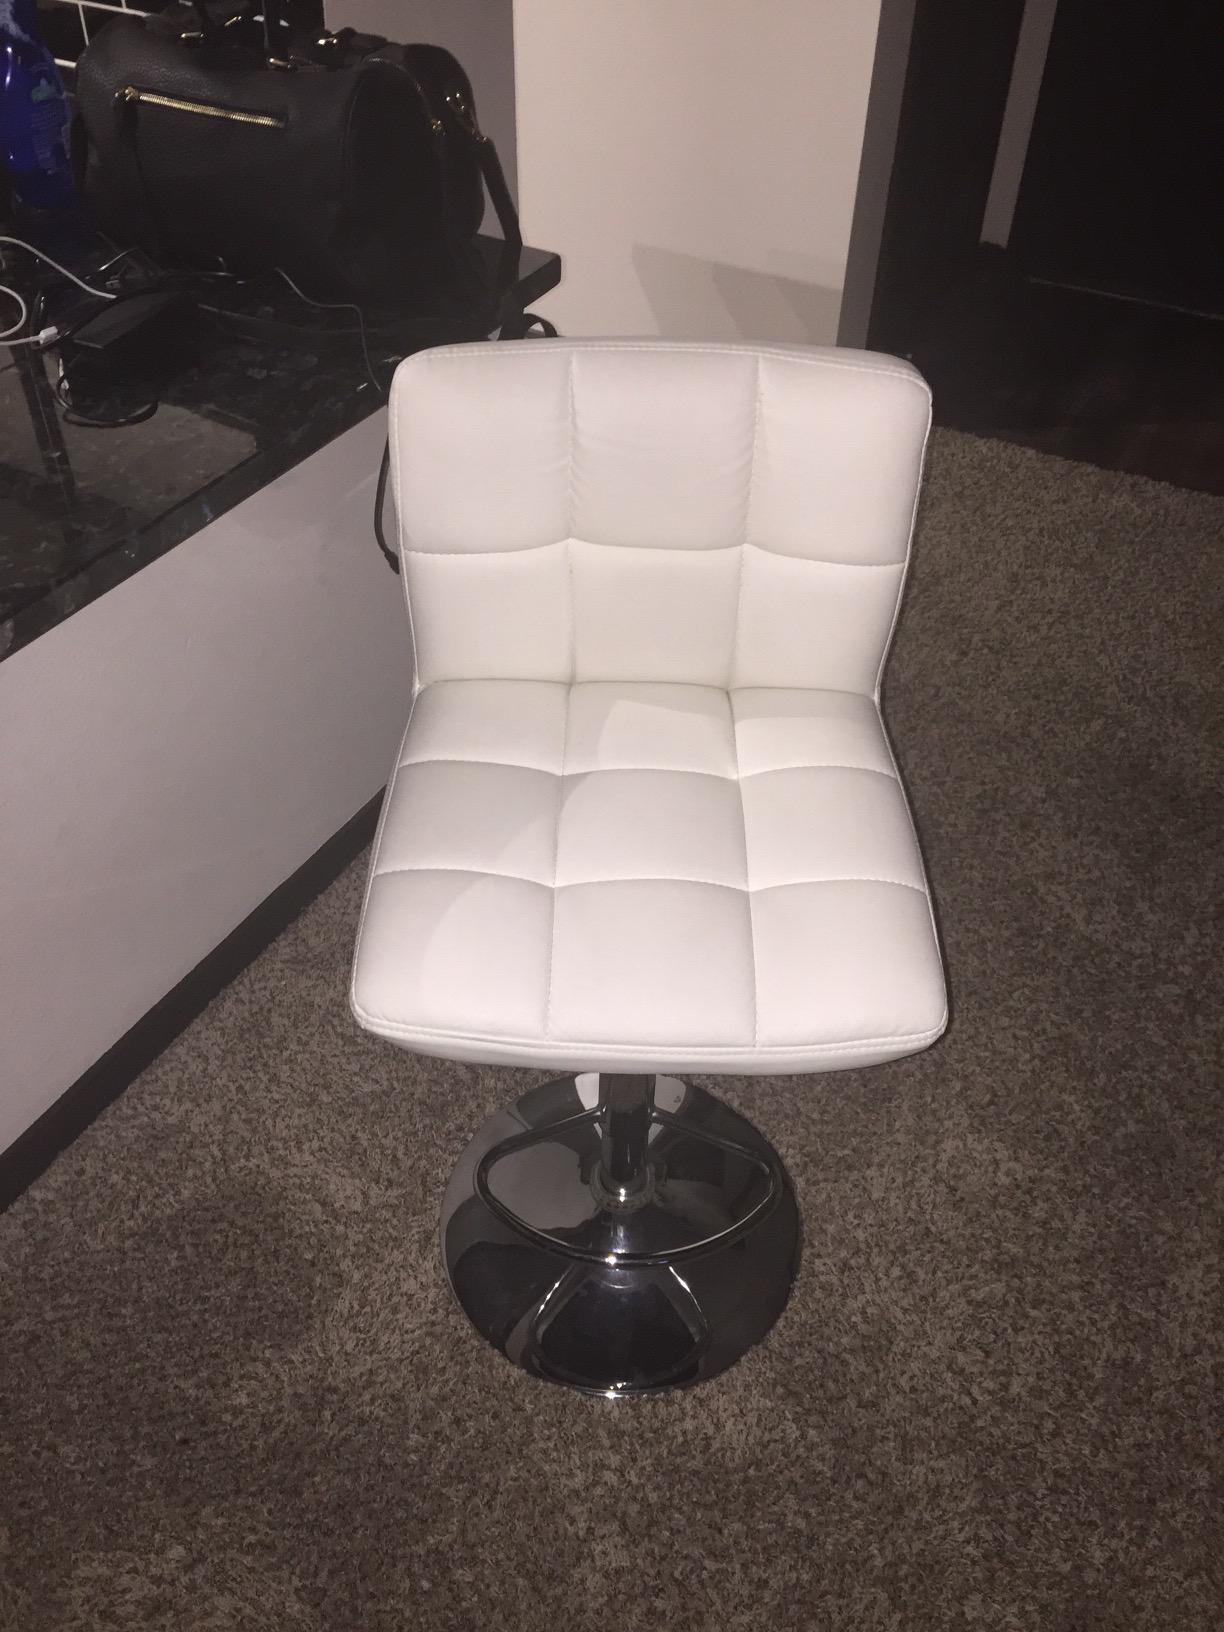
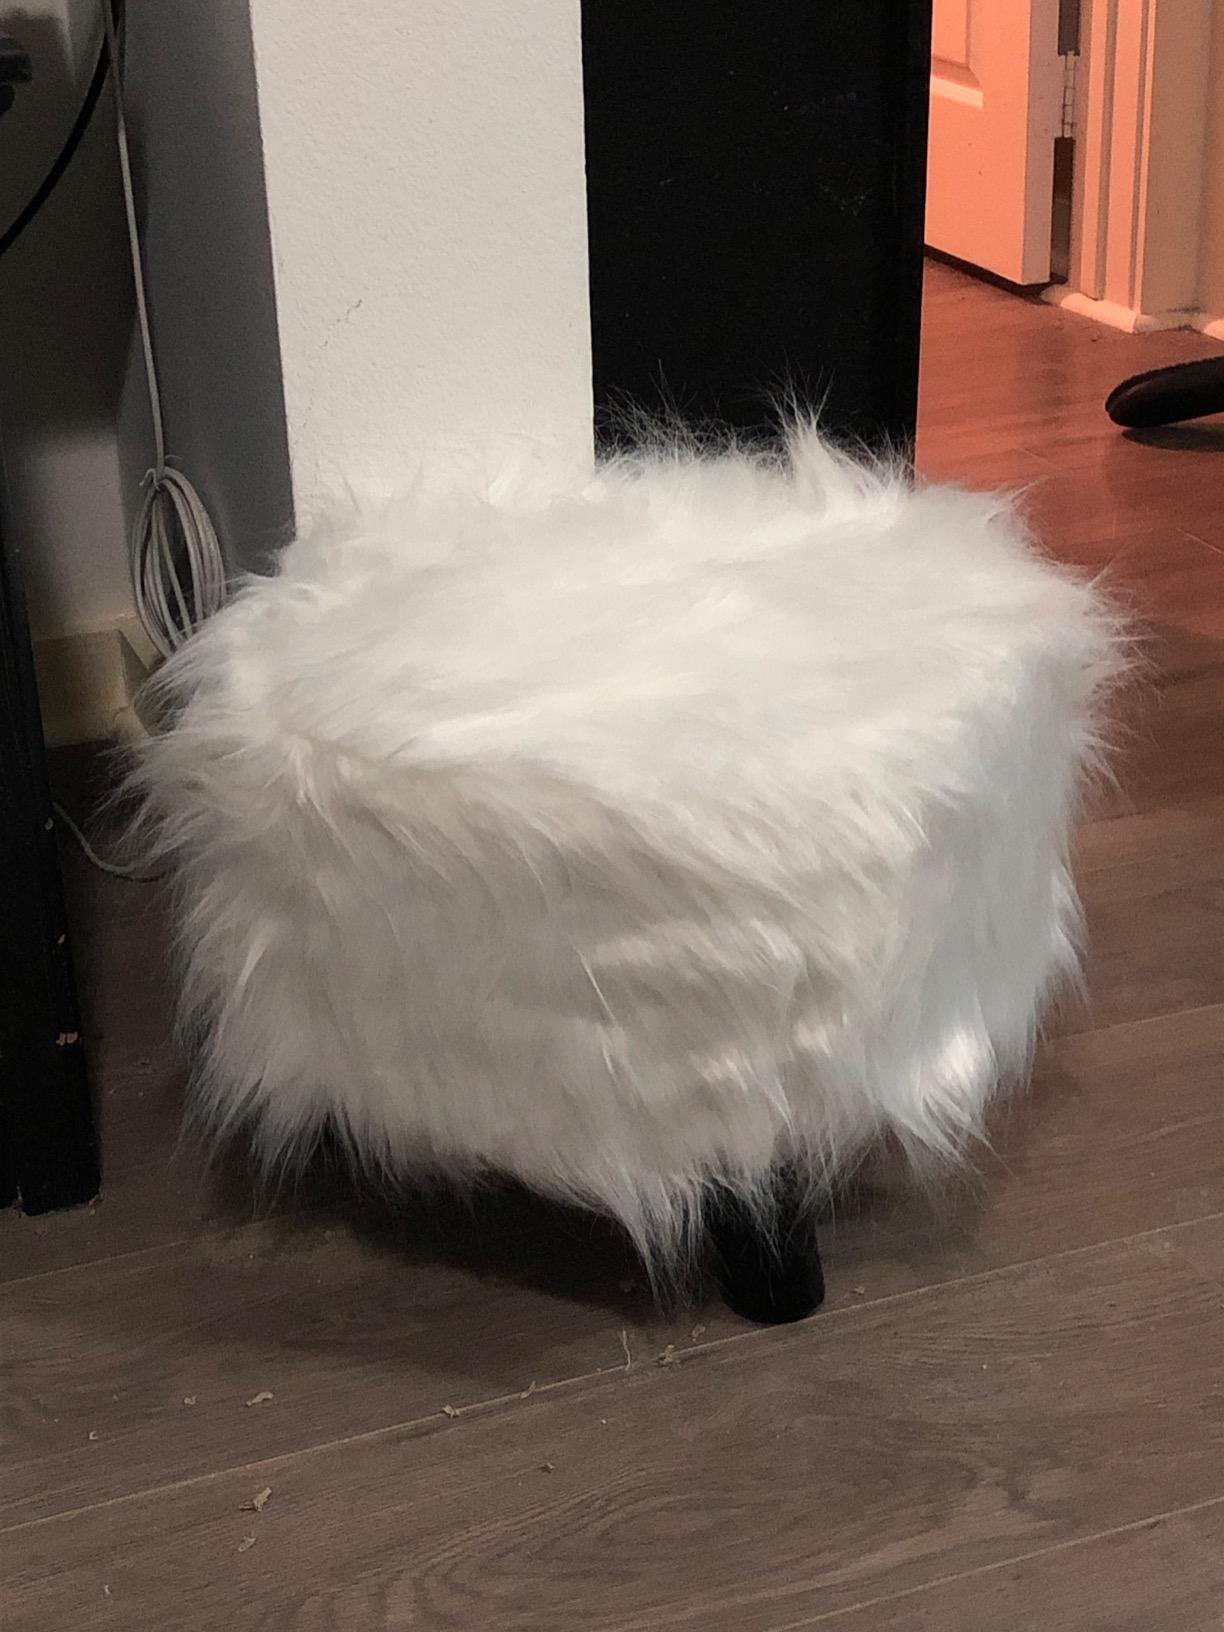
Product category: stool
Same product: no